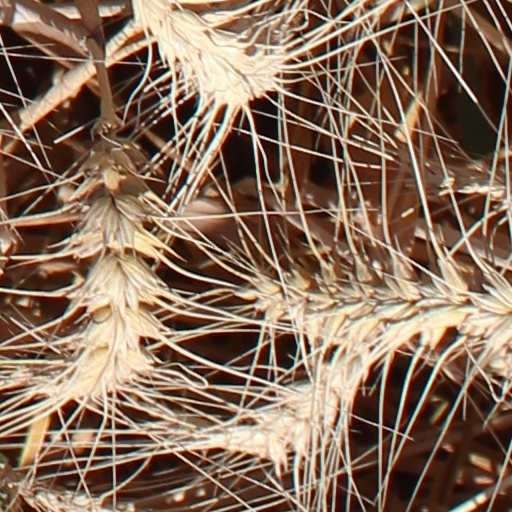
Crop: wheat